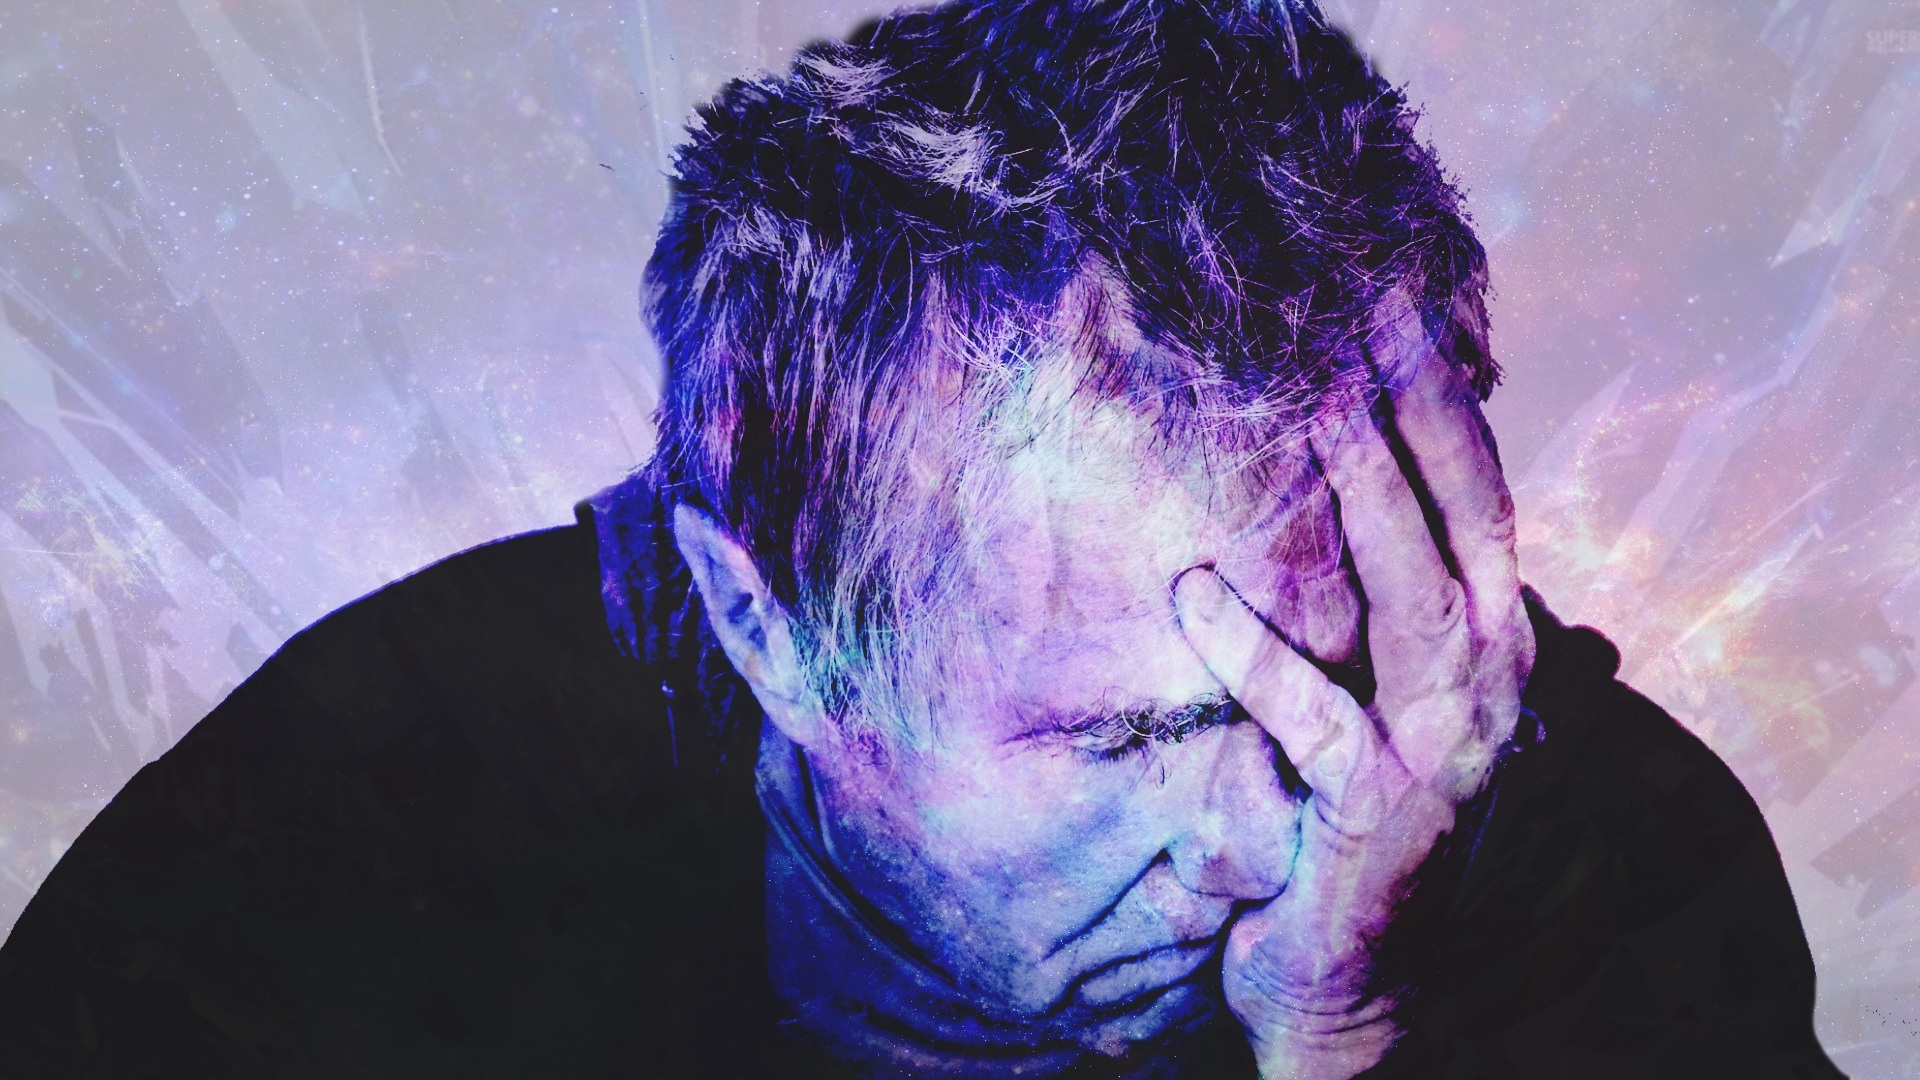
work, man, person, people, color, office, darkness, blue, business, face, worker, art, illustration, head, expression, fail, pain, tired, organ, problem, stress, trouble, depression, depressed, headache, ache, frustration, exhausted, stressed, frustrated, special effects, head ache, dispair